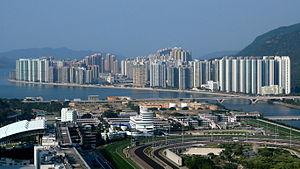
Ma On Shan est un quartier résidentiel de Hong Kong. La zone appartient administrativement au district de Sha Tin de 18 districts à Hong Kong, et son nom est attribué à la montagne du même nom dans le district.